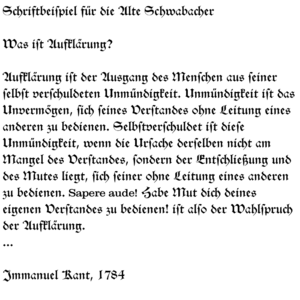
La Schwabacher, ou écriture schwabacher, est une écriture gothique apparue au XVᵉ siècle en Allemagne, dont l’usage s’est maintenu jusqu’au XXᵉ siècle en complément de l’écriture Fraktur.